Farley Mowat

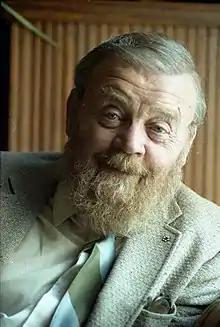
Mowat in 1993

Farley McGill Mowat, (May 12, 1921 – May 6, 2014) was a Canadian writer and environmentalist. His works were translated into 52 languages, and he sold more than 17 million books. He achieved fame with the publication of his books on the Canadian north, such as "People of the Deer" (1952) and "Never Cry Wolf" (1963). The latter, an account of his experiences with wolves in the Arctic, was made into a film of the same name released in 1983. For his body of work as a writer he won the annual Vicky Metcalf Award for Children's Literature in 1970.